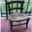
Label: chair